Major urinary proteins

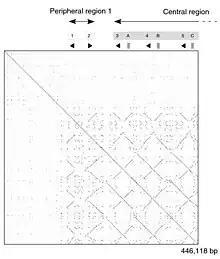
A dot plot showing different patterns of self-similarity within the first five genes of the mouse "Mup" cluster

The mouse reference genome has at least 21 distinct Mup genes (with open reading frames) and a further 21 Mup pseudogenes (with reading frames disrupted by a nonsense mutation or an incomplete gene duplication). They are all clustered together, arrayed side by side across 1.92 megabases of DNA on chromosome 4. The 21 functional genes have been divided into two sub-classes based on position and sequence similarity: 6 peripheral "Class A Mups" and 15 central "Class B Mups". The central Class B Mup gene cluster formed through a number of sequential duplications from one of the Class A Mups. As all the Class B genes are almost identical to each other, researchers have concluded that these duplications occurred very recently in mouse evolution. Indeed, the repetitive structure of these central Mup genes means they are likely to be unstable and may vary in number among wild mice. The Class A Mups are more different from each other and are therefore likely to be more stable, older genes, but what, if any, functional differences the classes have are unknown. The similarity between the genes makes the region difficult to study using current DNA sequencing technology. Consequently, the Mup gene cluster is one of the few parts of the mouse whole genome sequence with gaps remaining, and further genes may remain undiscovered.